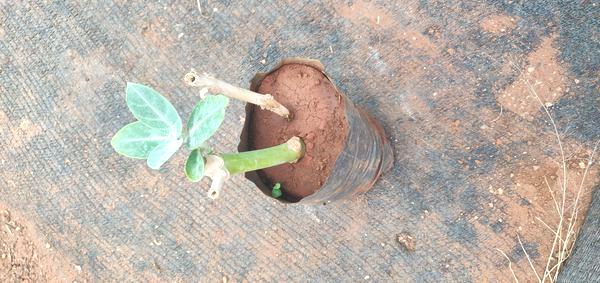
Plant: Ekka